Indo-Islamic architecture

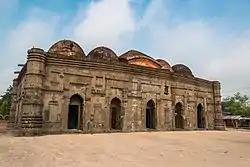
Choto Sona Mosque (around 1500)

The Bahmani Sultanate in the Deccan broke away from the Tughlaqs in 1347, and ruled from Gulbarga, Karnataka and then Bidar until overrun by the Mughals in 1527. The main mosque (1367) in the large Kalaburagi Fort or citadel is unusual in having no courtyard. There are a total of 75 domes, all small and shallow and small except for a large one above the "mihrab" and four lesser ones at the corners. The large interior has a central hypostyle space, and wide aisles with "transverse" arches springing from unusually low down (illustrated). This distinctive feature is found in other Bahmanid buildings, and probably reflects Iranian influence, which is seen in other features such as a four-iwan plan and glazed tiles, some actually imported from Iran, used elsewhere. The architect of the mosque is said to have been Persian.